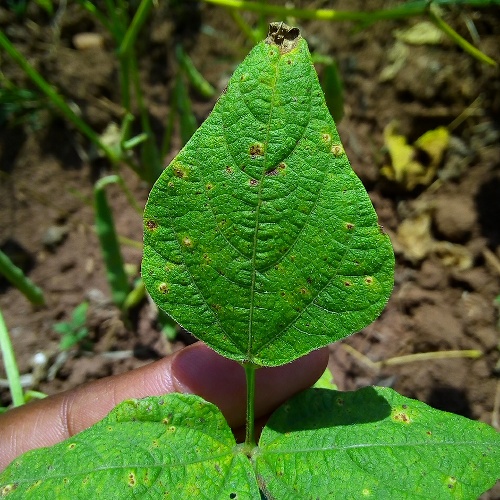
Leaf condition: bean_rust